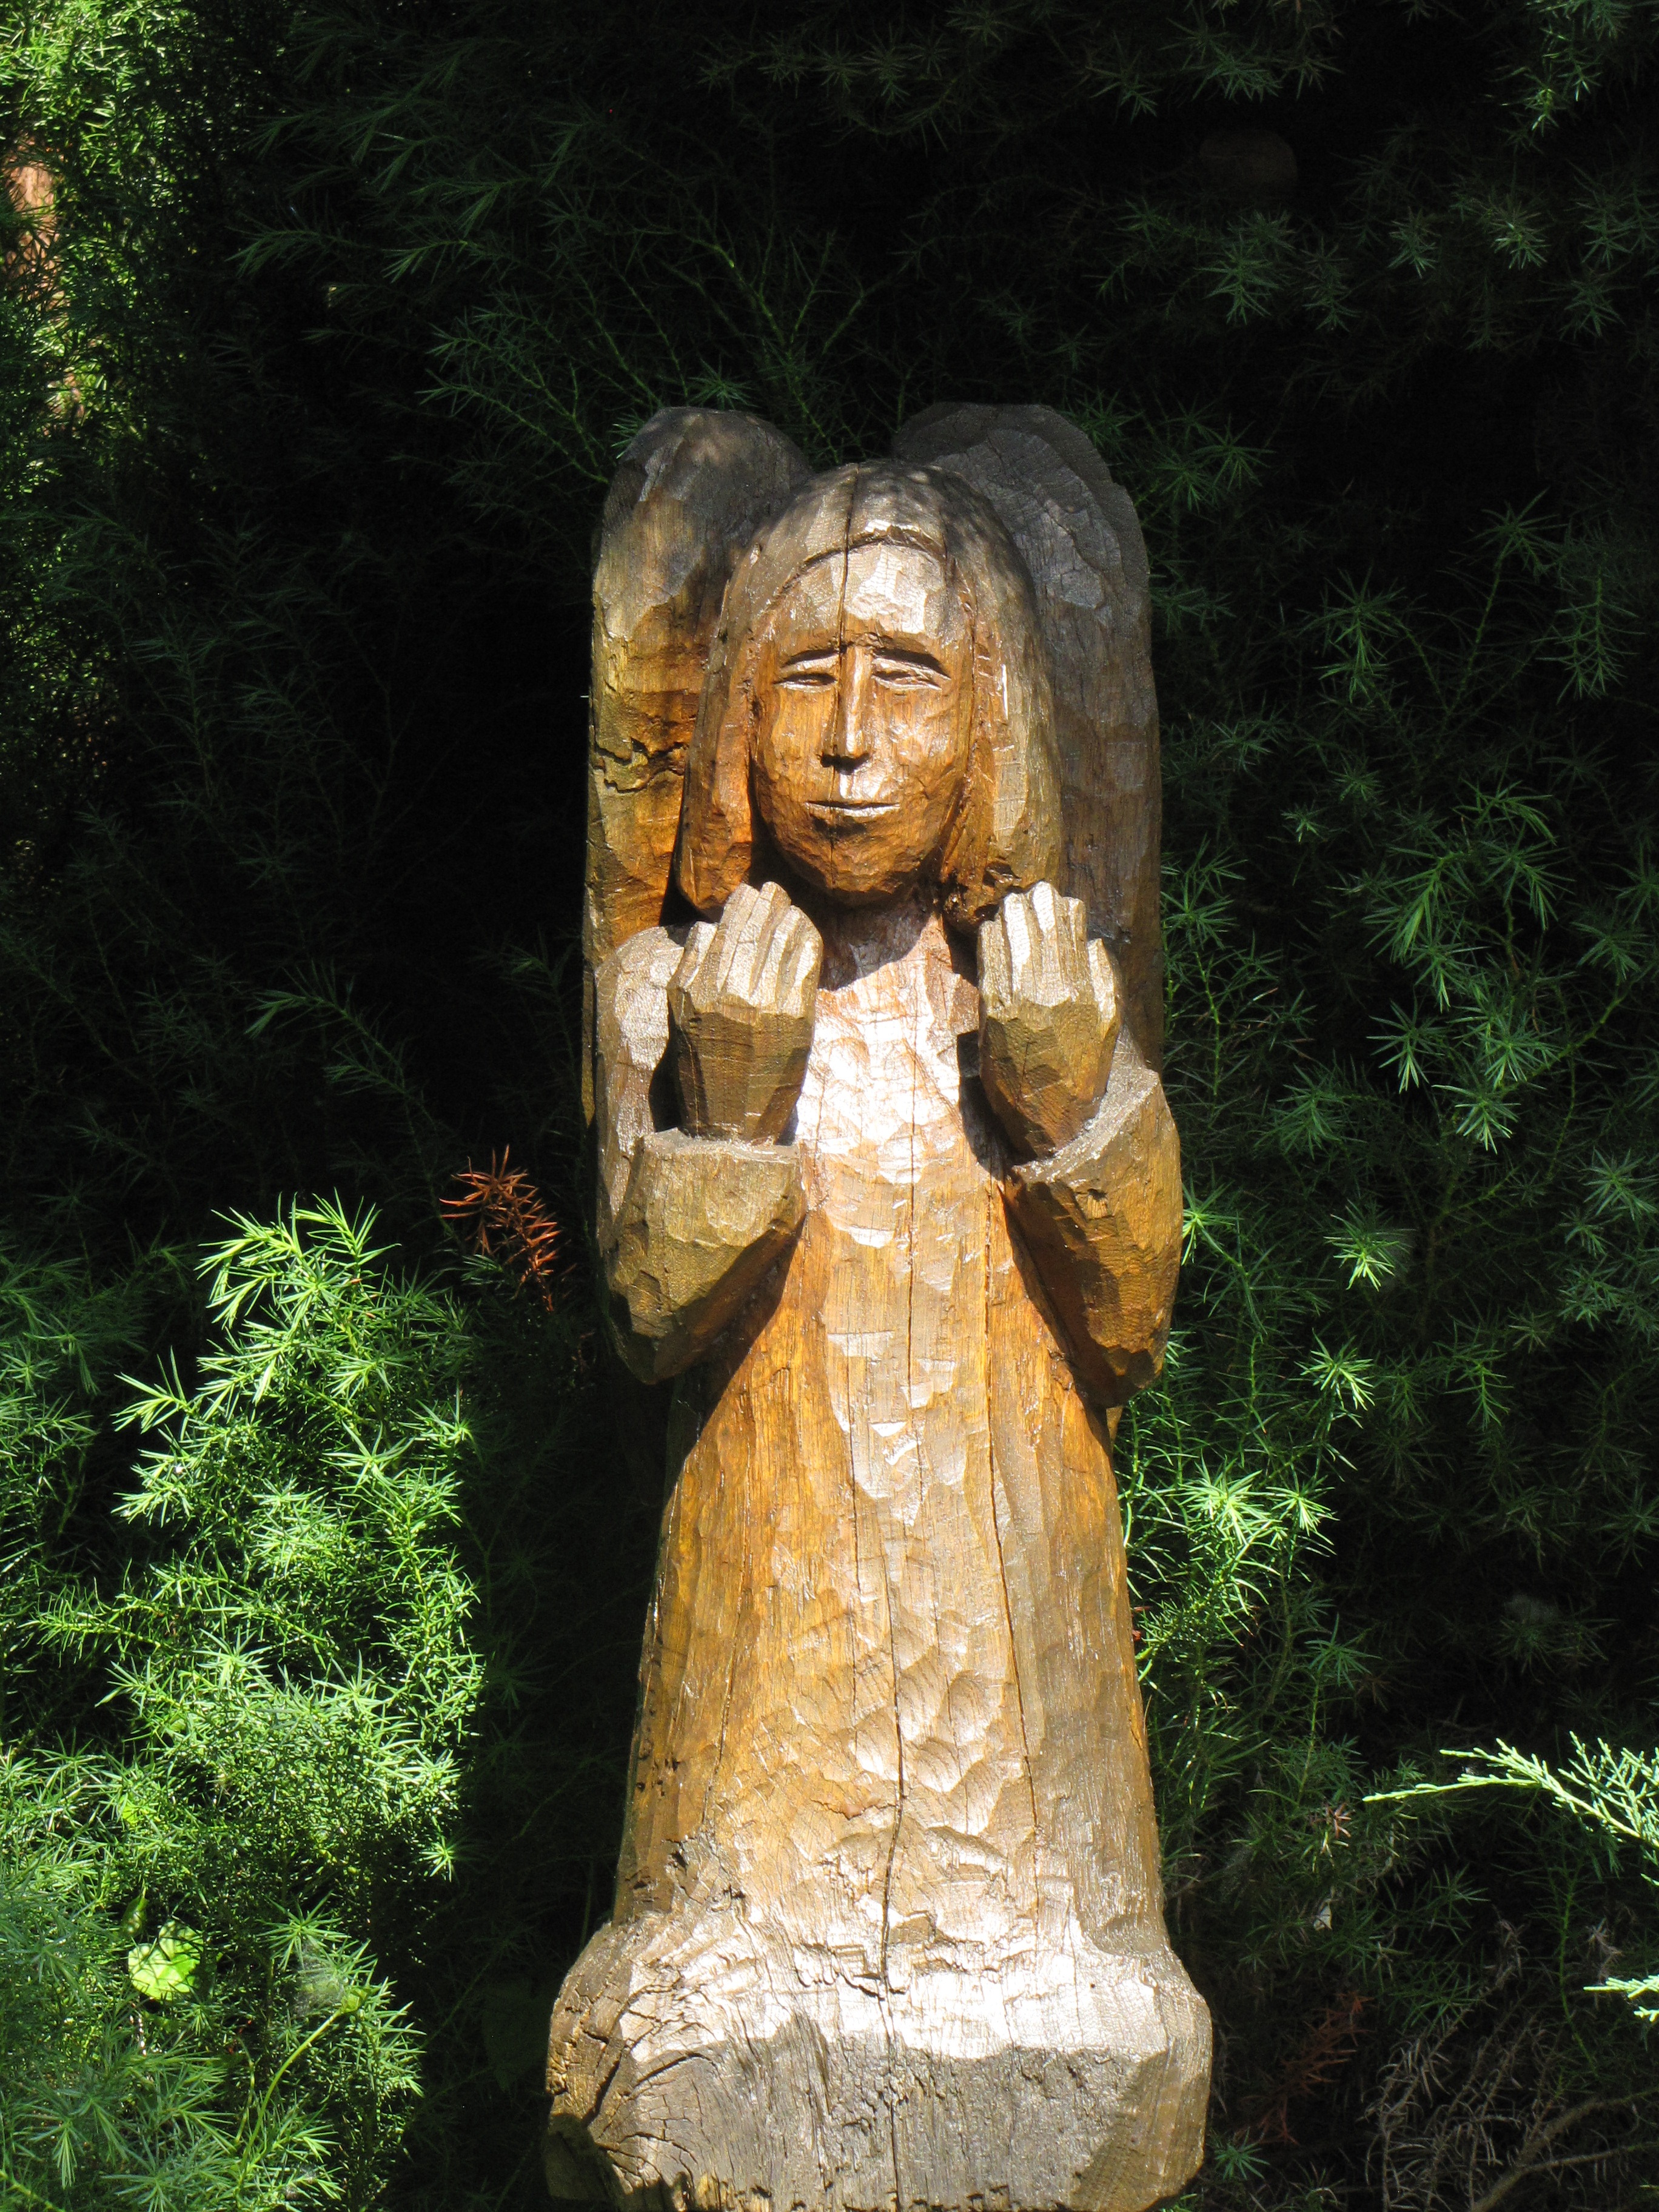
rock, wood, monument, statue, symbol, craft, garden, deco, sculpture, angel, art, figure, temple, carving, mythology, archaeological site, fictional character, gautama buddha, ancient history